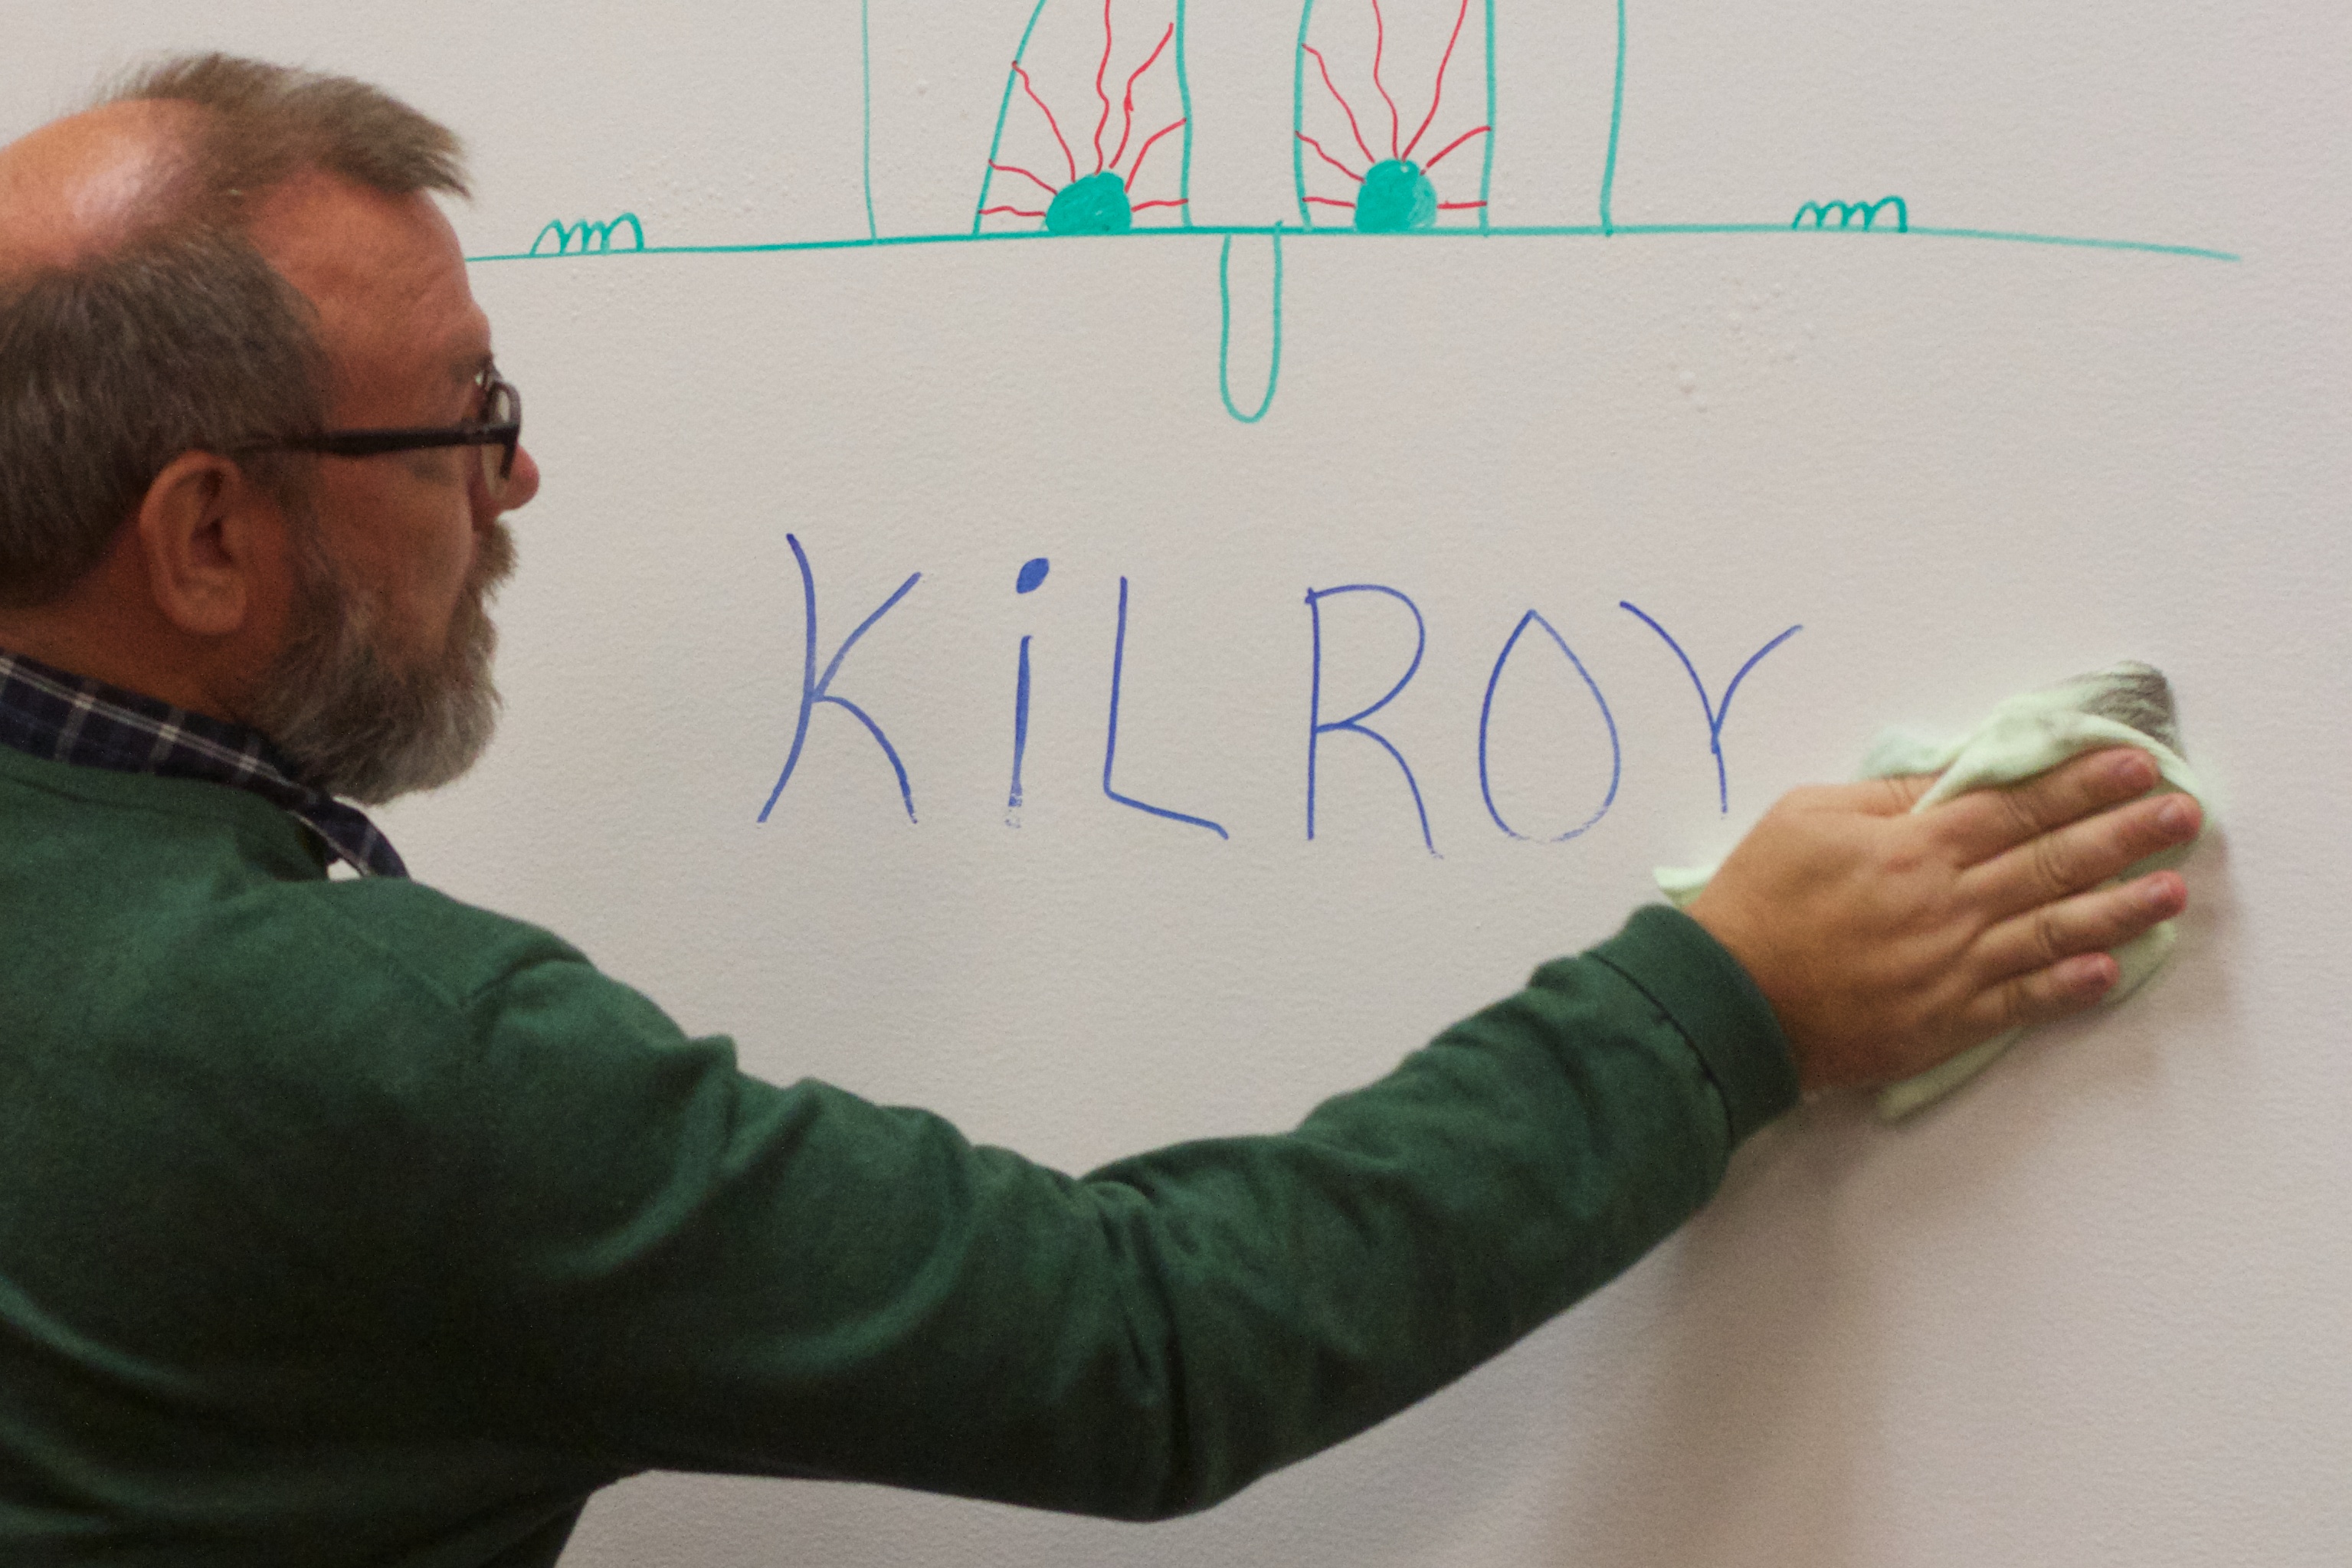
writing, hand, cool image, lecture